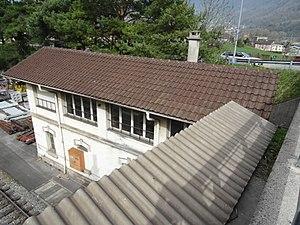
Le poste d'aiguillages actuellement inutilisé de la gare de St-Maurice juste avant le pont routier qui enjambe les installations.
La gare de Saint-Maurice est une gare ferroviaire située à Saint-Maurice (Suisse), sur la ligne du Simplon.